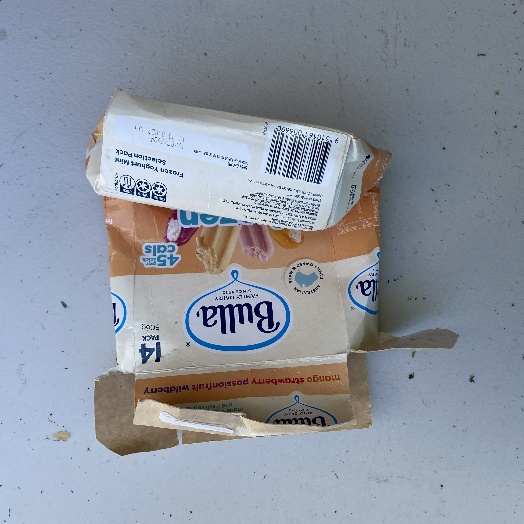
Label: Cardboard